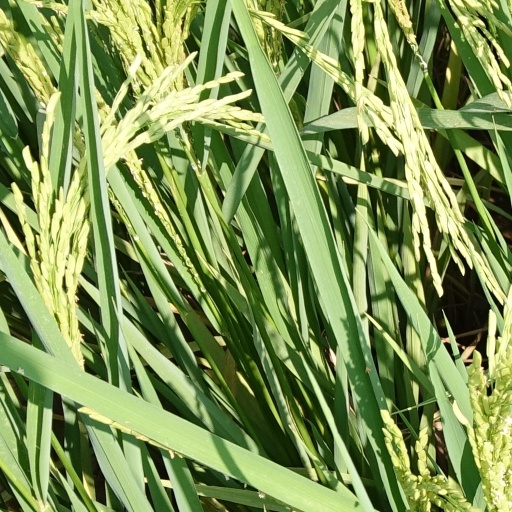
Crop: rice